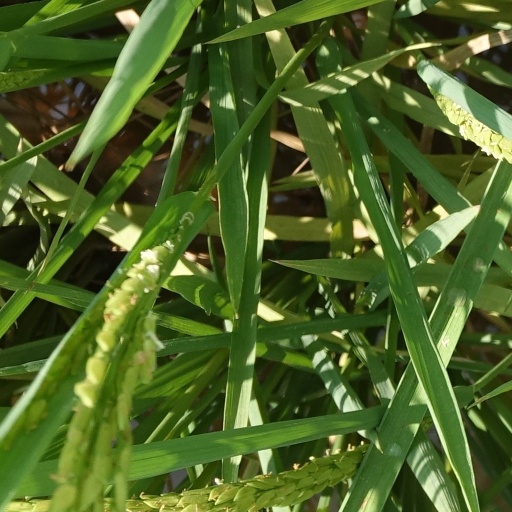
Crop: rice